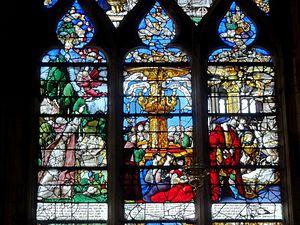
Vitrail de la baie n° 12 dans la chapelle Saint-Nicolas